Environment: real
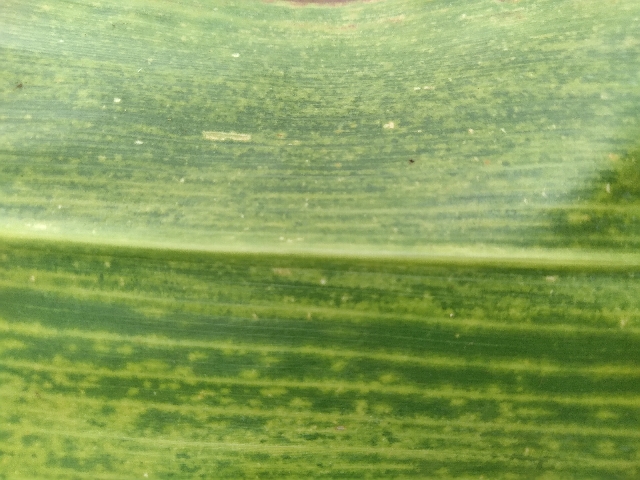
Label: lethal_necrosis